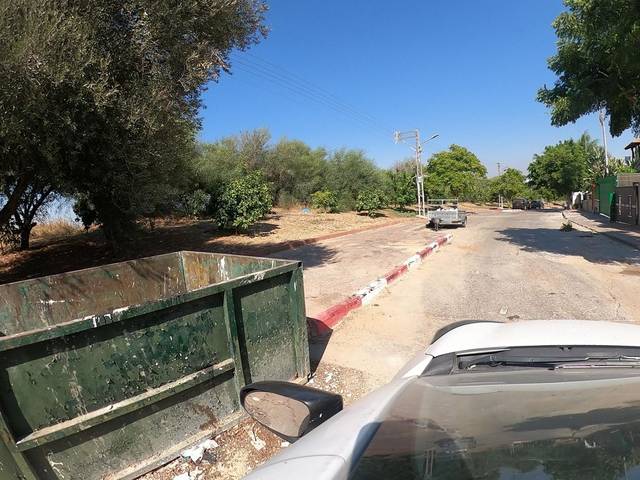
Region: Israel
Coordinates: 32.04, 34.89